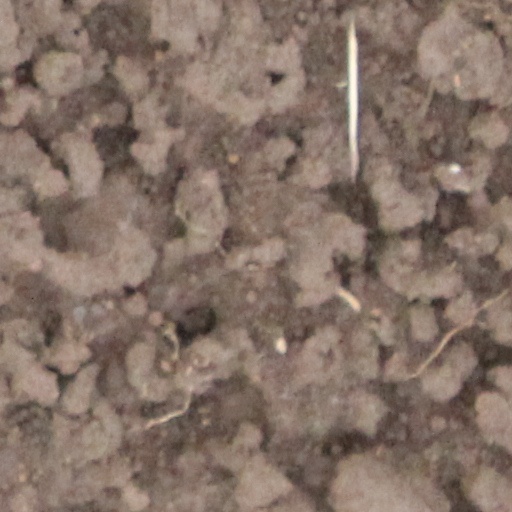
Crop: wheat